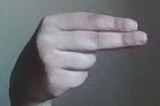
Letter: ain